Morris Ital

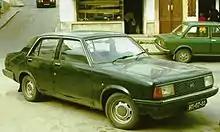
The Ital was also assembled in Portugal, where it retained the predecessor model's 'Marina' designation. The car in this picture has an early 1980s Portuguese registration plate.

Although most Itals were manufactured in the United Kingdom, there were also Portuguese assembled Itals which were all equipped with the ancient 1.5-litre B-series diesel engine, producing 37 hp. Portuguese Itals retained the "Marina" badge (actually "Morris Marina 1.5 D") and were the only Marina/Itals to receive a diesel engine of any kind.